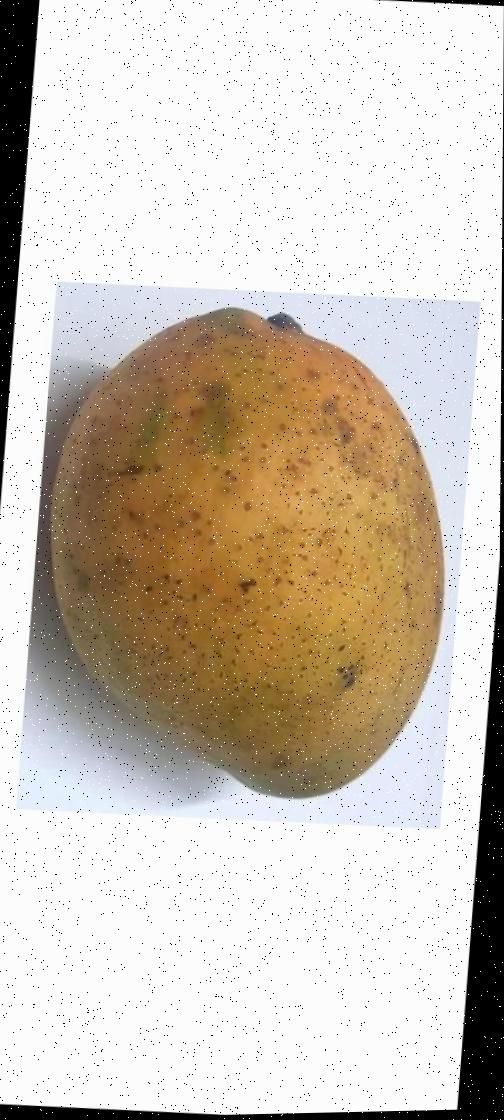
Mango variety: Ashshina Classic